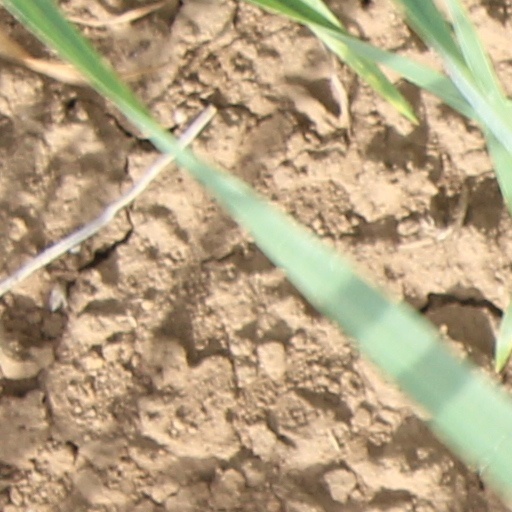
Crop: wheat